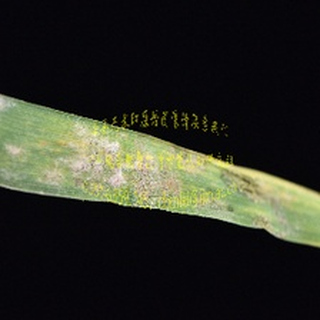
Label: wheat_mildew